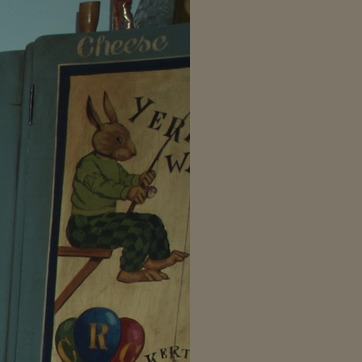
Material: paper